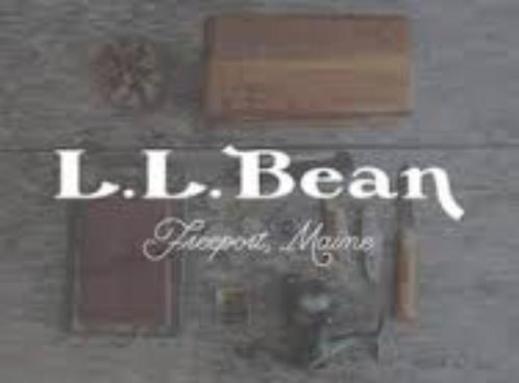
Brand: l.l.bean
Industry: Clothes